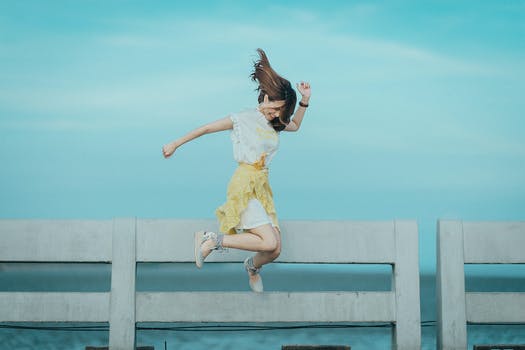
Label: No Watermark